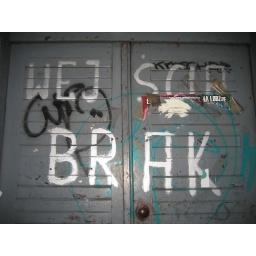
graffitti on the door of the old Cooper home in Coopers in Sosnowiec